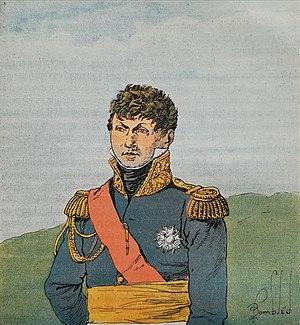
Le maréchal Claude-Victor Perrin, duc de Bellune.
La bataille de Balmaseda se déroula le 5 novembre 1808 à Balmaseda, en Espagne. Elle opposa une division française commandée par le général Eugène-Casimir Villatte à l'armée espagnole du lieutenant-général Joaquín Blake y Joyes. L'affrontement se solda par une victoire espagnole. Malgré sa défaite à la bataille de Durango face au maréchal Lefebvre, le 31 octobre 1808, Blake avait réussi à reculer vers la Cantabrie, rendant caduque la manœuvre de Napoléon visant à l'anéantir. L'Empereur mécontent lança Lefebvre et Victor à la poursuite des Espagnols.